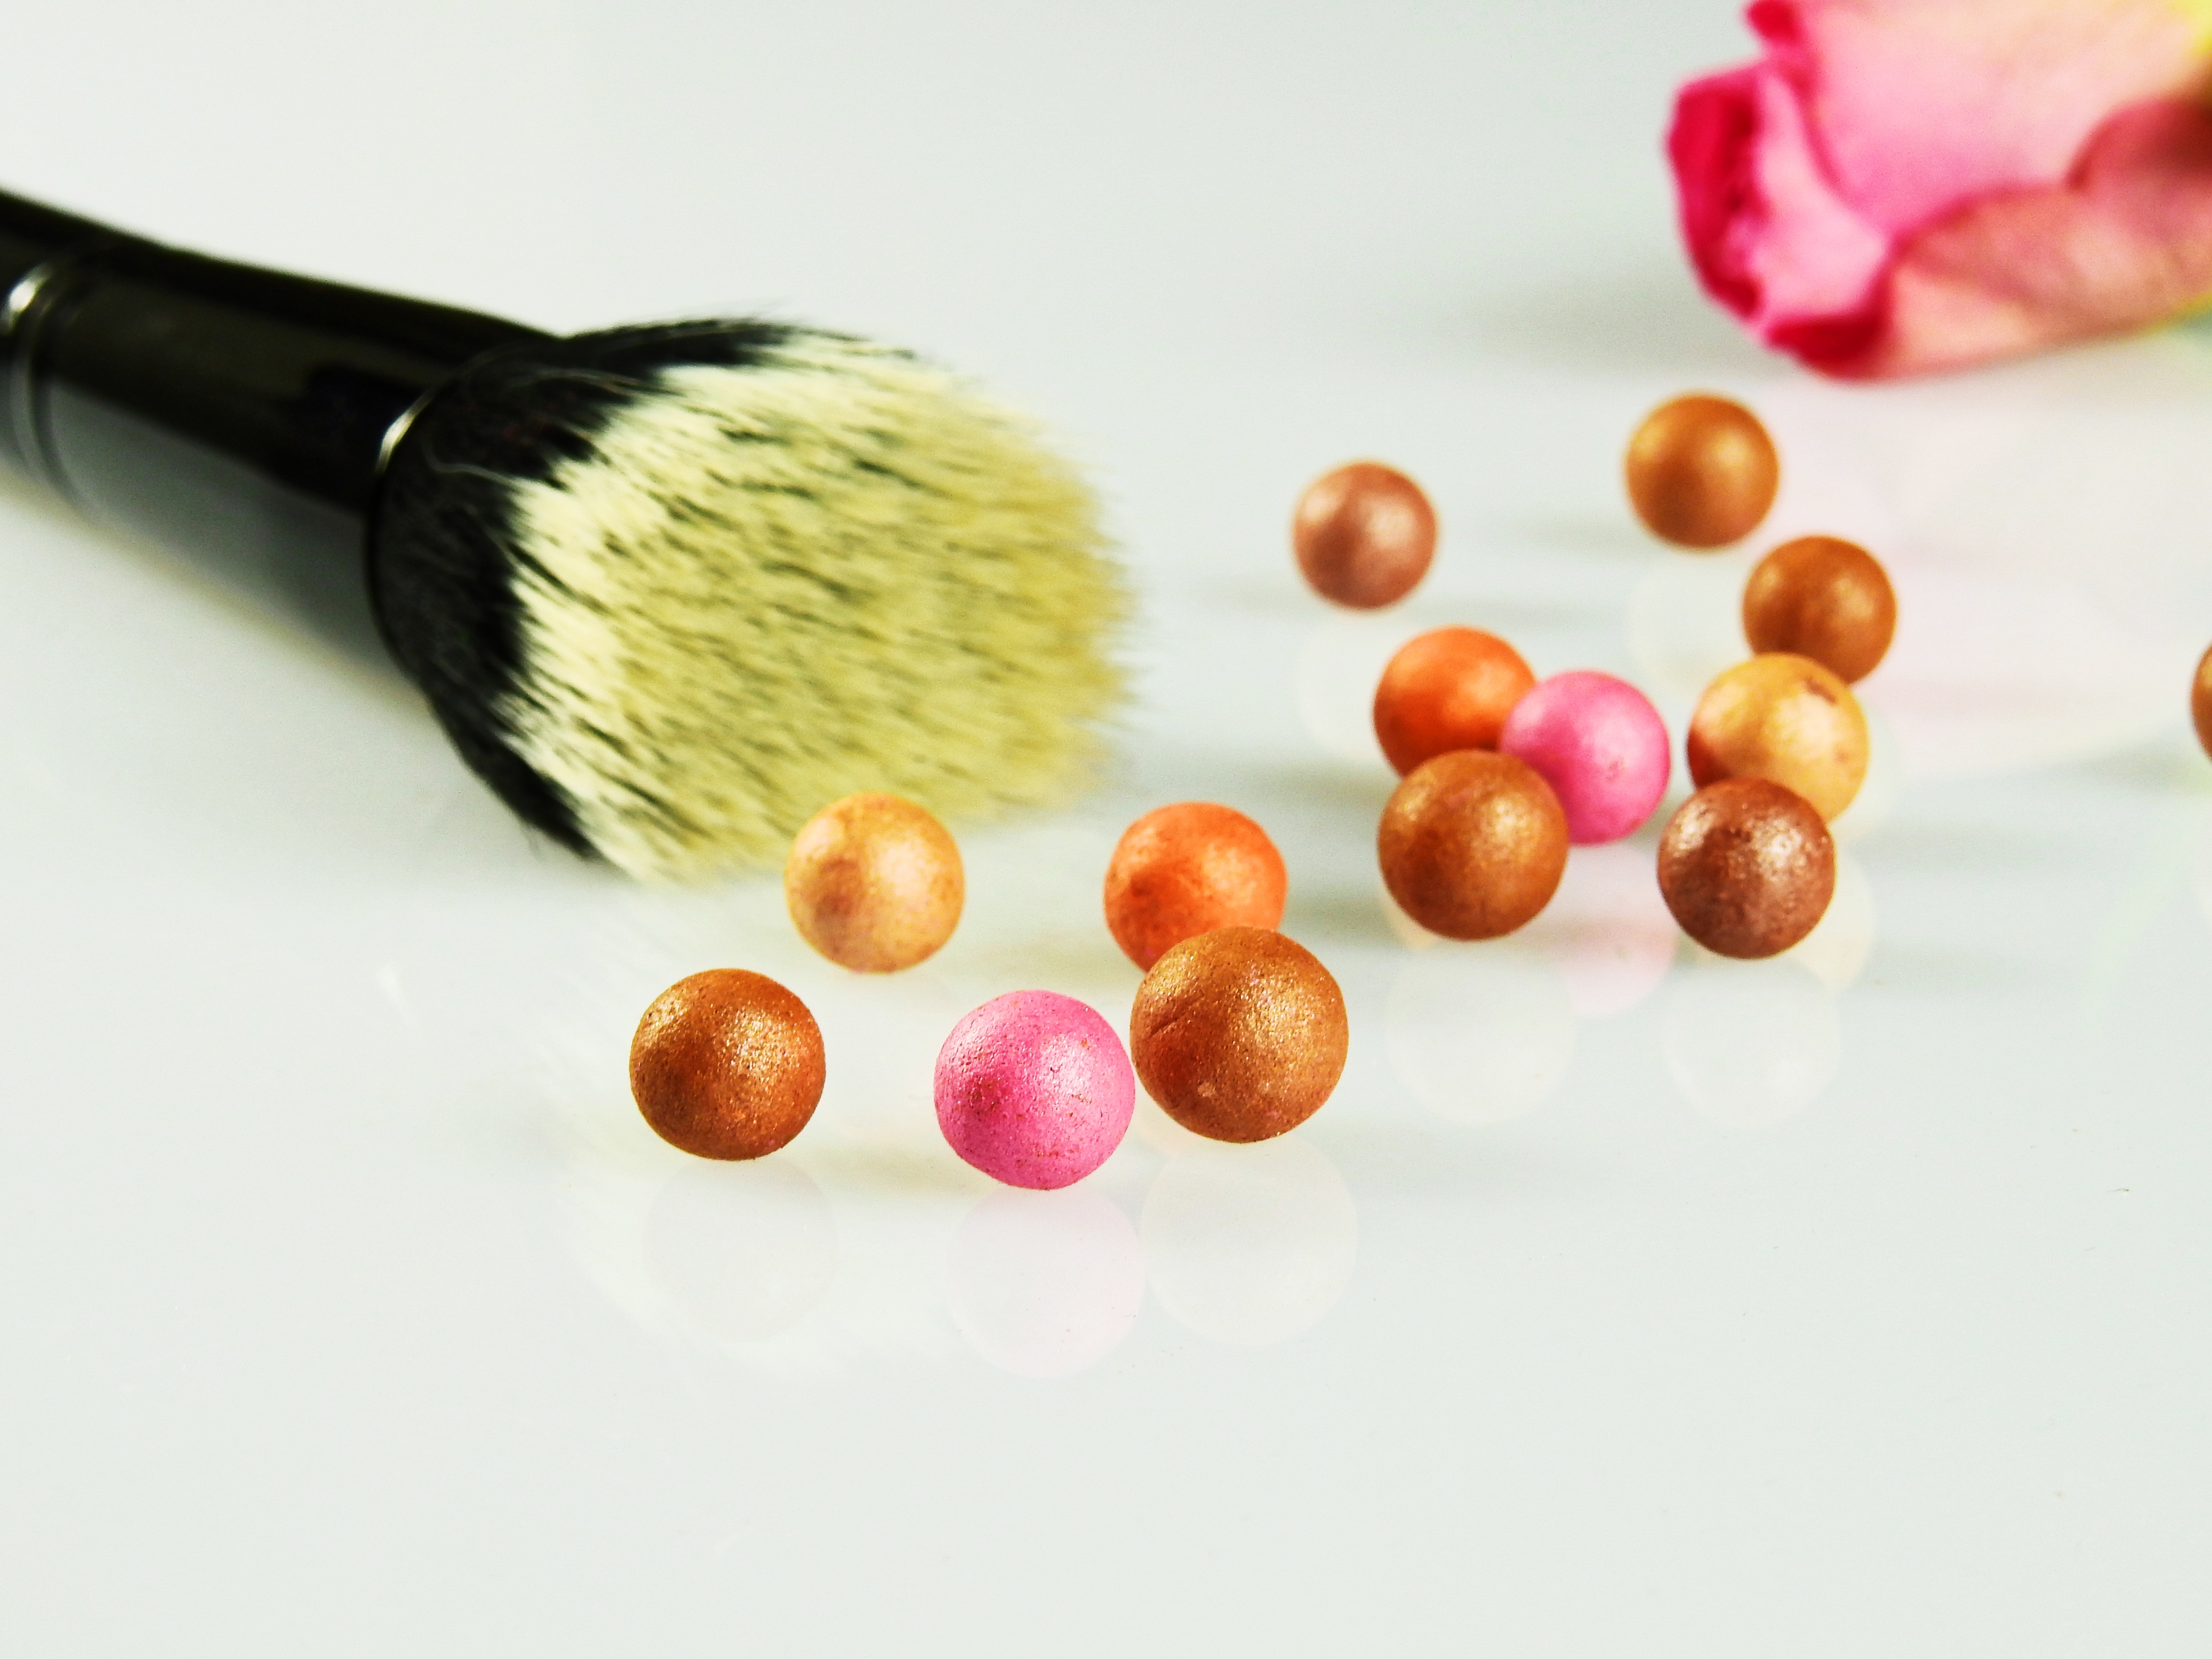
blossom, flower, bloom, brush, rose, food, produce, color, makeup, make up, beauty, beads, cosmetics, schmink brush, bronzing pearls